Staffordshire

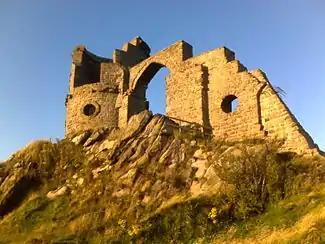
Mow Cop Castle on the Cheshire border

In the north and in the south, the county is hilly, with the southern foothills and uplands of the Pennines in the north, with parts of it in the Peak District National Park. Most of the northern upland terrain is in the Staffordshire Moorlands district. Cannock Chase, an area of natural beauty, and part of the National Forest are in the south. In the middle regions, the landscape is low and undulating. In parts of the county are once significant coalfields, including the South Staffordshire coalfield. In the southern part, there are also rich iron ore deposits. The soil is chiefly clay and agriculture was not highly developed until the mechanisation of farms.